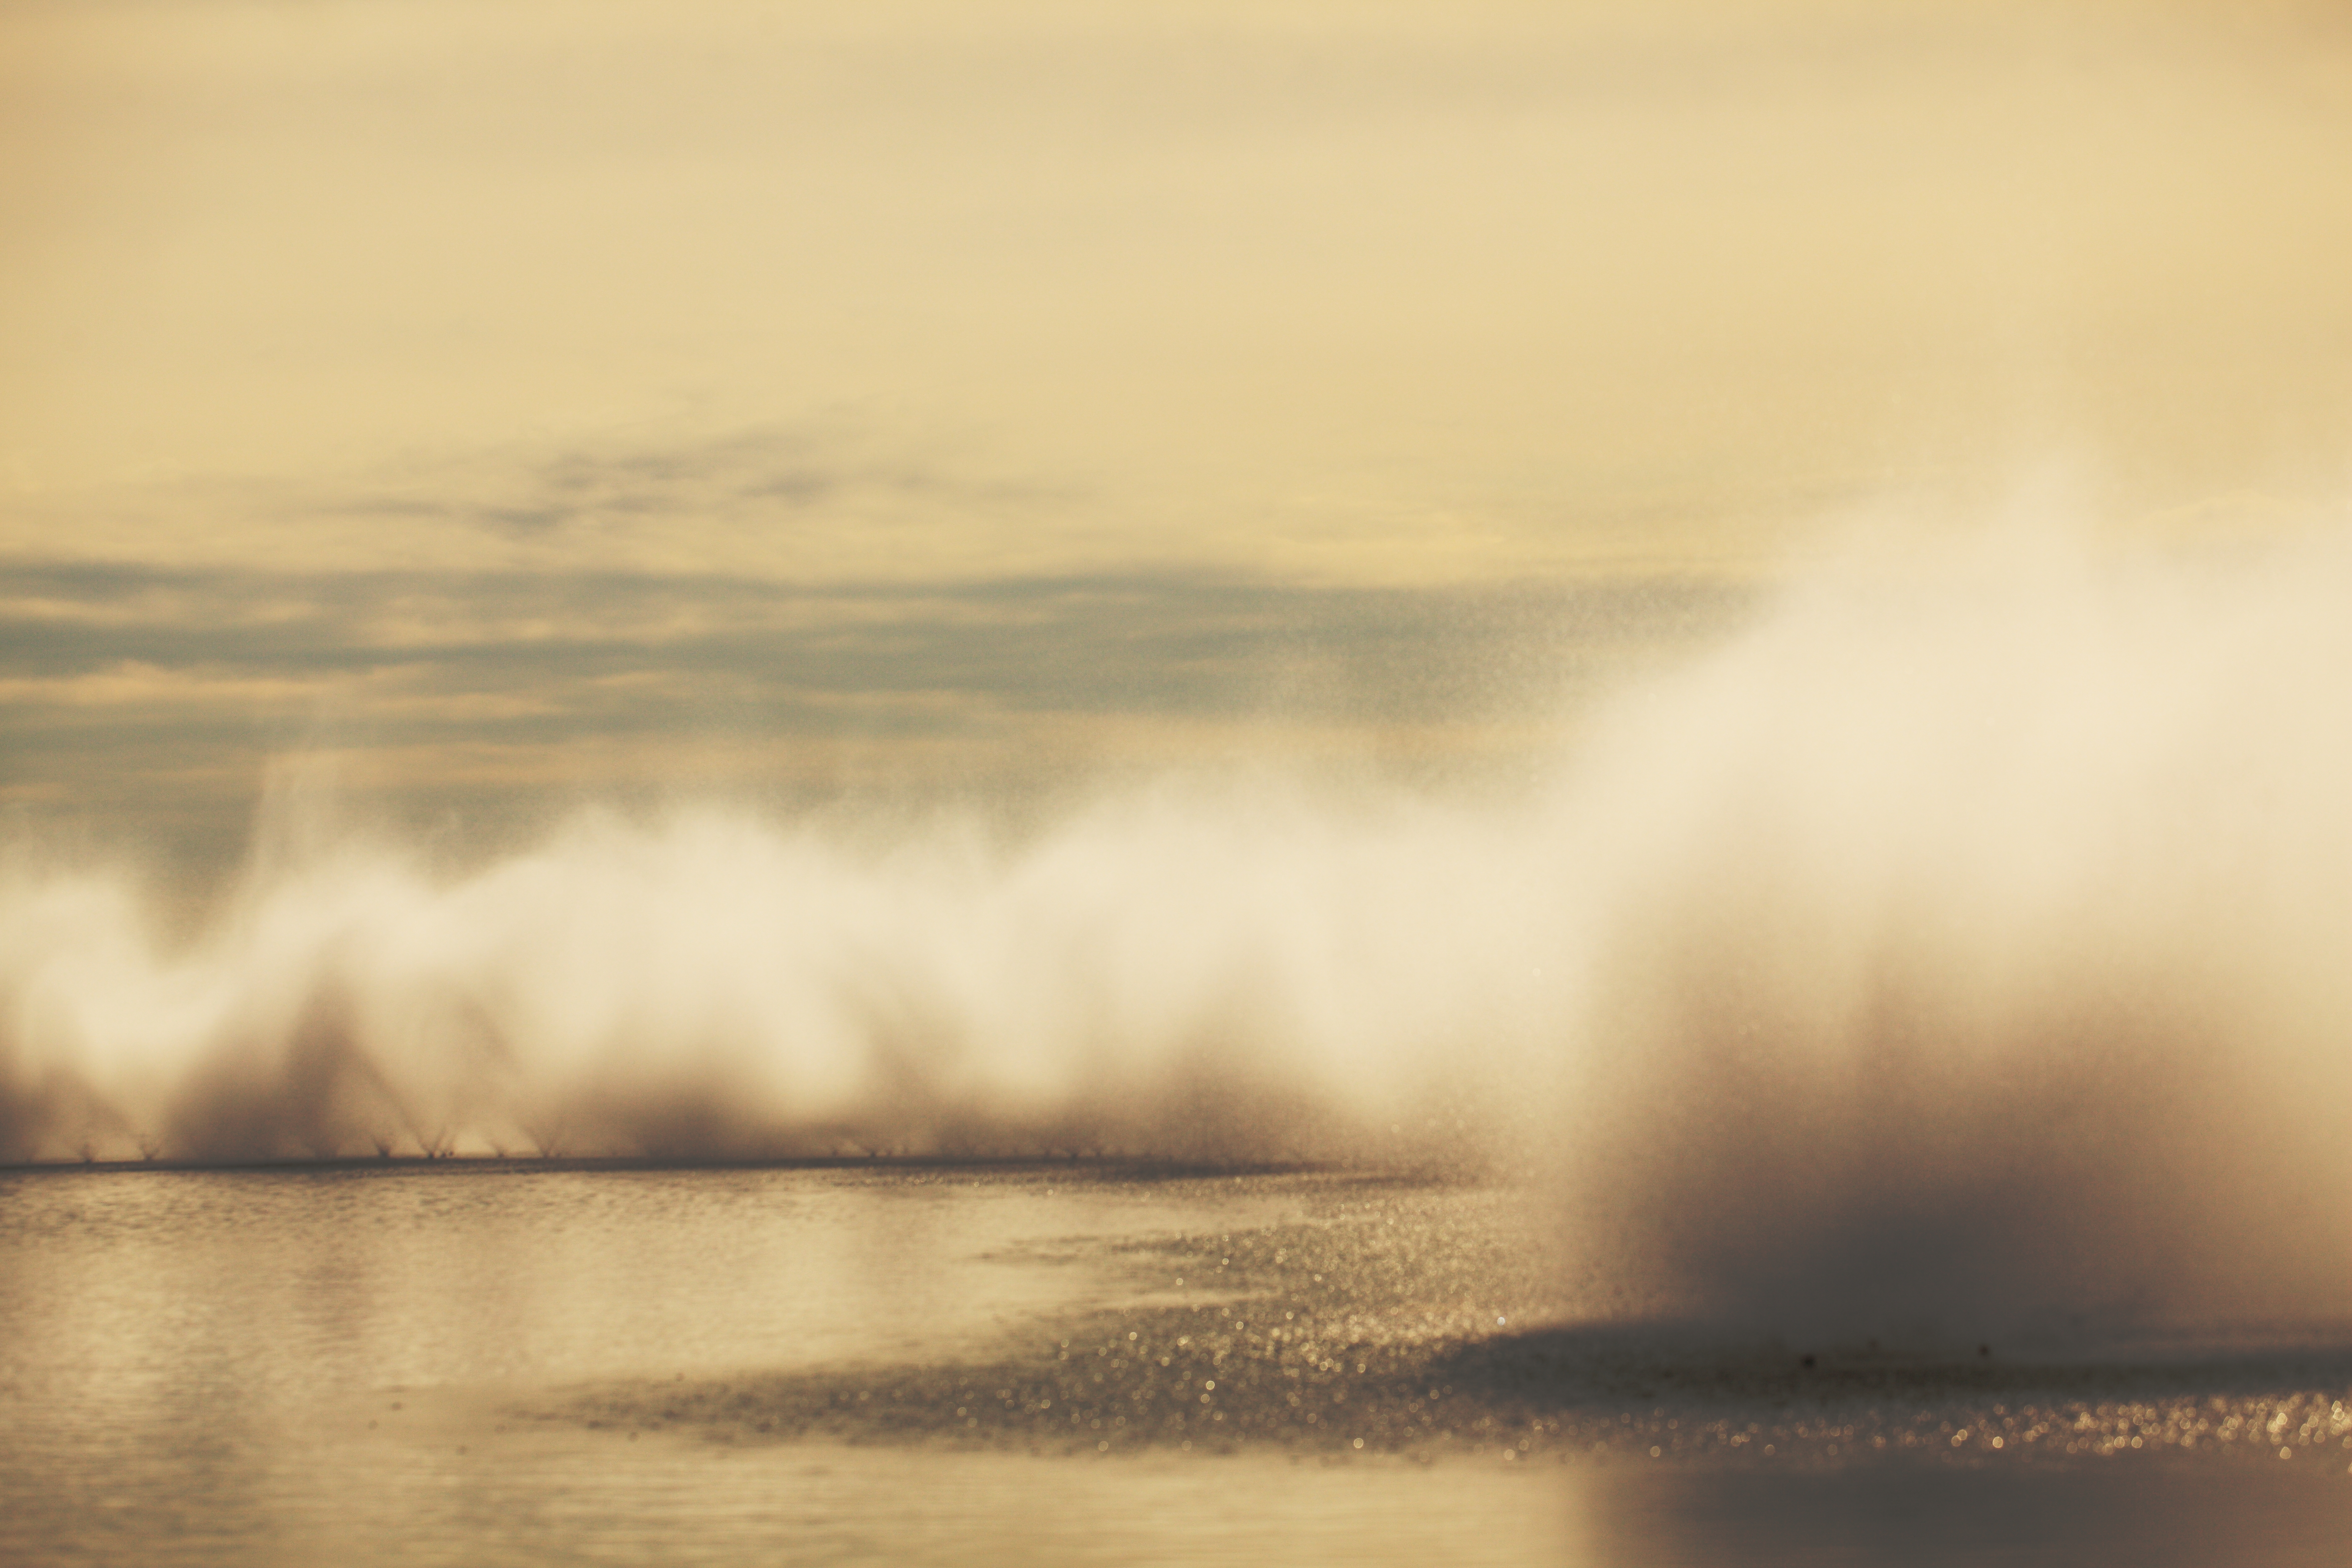
sea, water, nature, horizon, marsh, cloud, fog, sunrise, sunset, mist, sunlight, morning, wave, dawn, atmosphere, dusk, evening, reflection, high, haze, fountain, 5d, hires, markii, hi, res, resolution, natural environment, atmospheric phenomenon